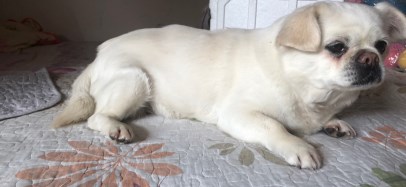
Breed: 3336-n000121-chinese_rural_dog